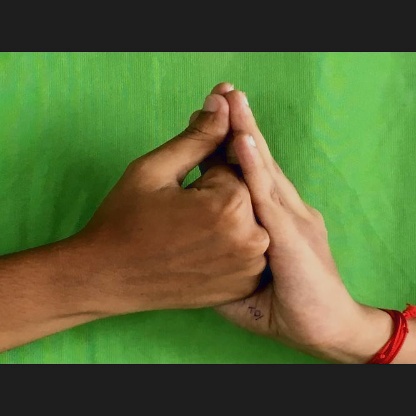
Mudra: Shanka